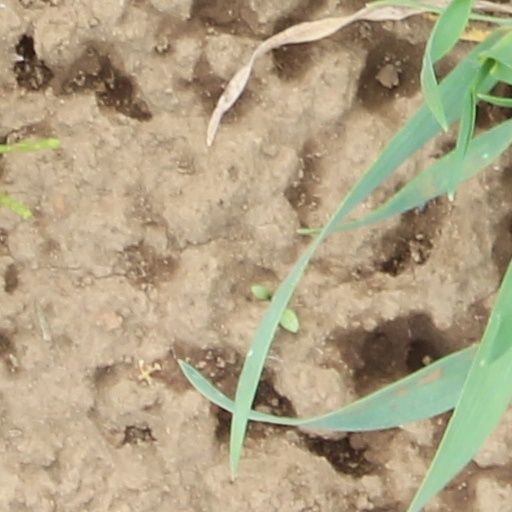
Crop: wheat